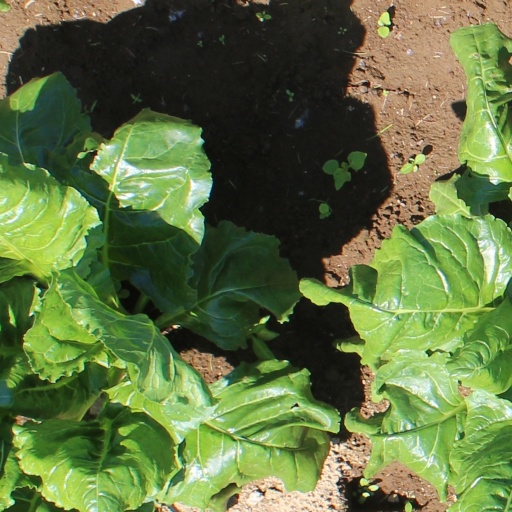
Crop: sugar beet